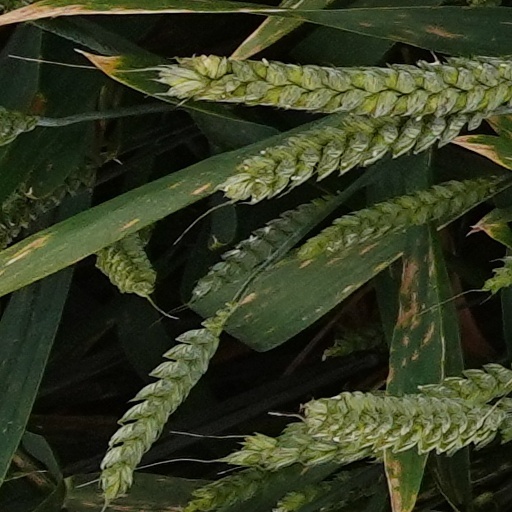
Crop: wheat